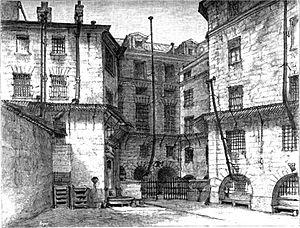
Anne-Marie-Louise-Jeanne Thomas de Domangeville, née le 24 août 1762 à Paris, morte le 17 avril 1799, est une dame de la noblesse de robe lorraine ayant vécu les années de la Révolution française.